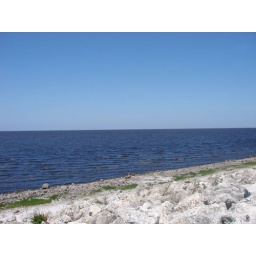
Largest fresh water lake in the US. 37 miles long and 30 miles wide.